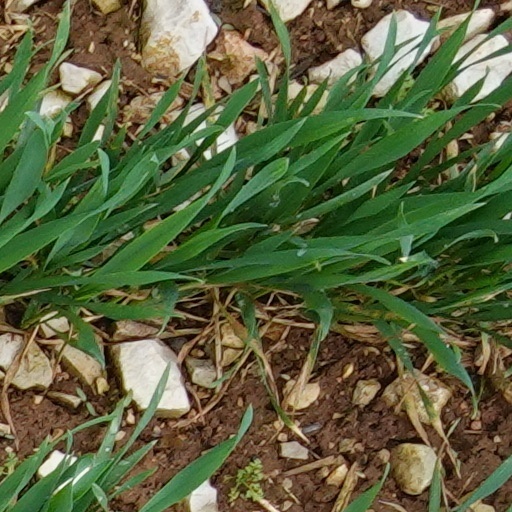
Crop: wheat